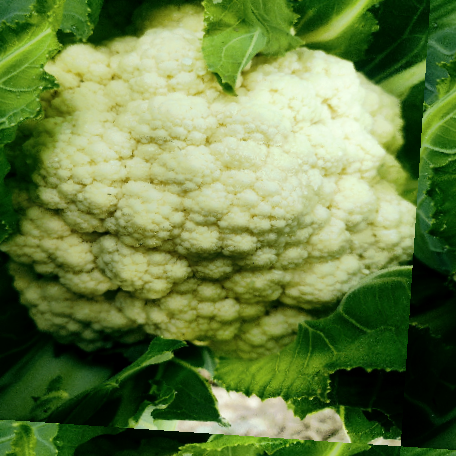
Label: Disease Free